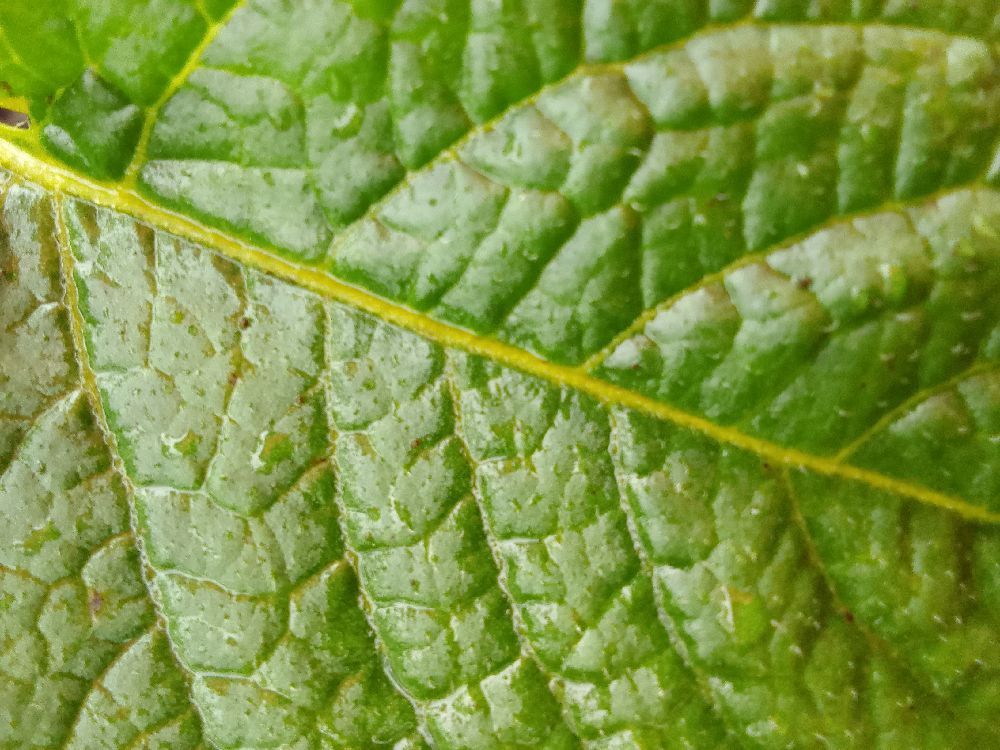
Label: Healthy